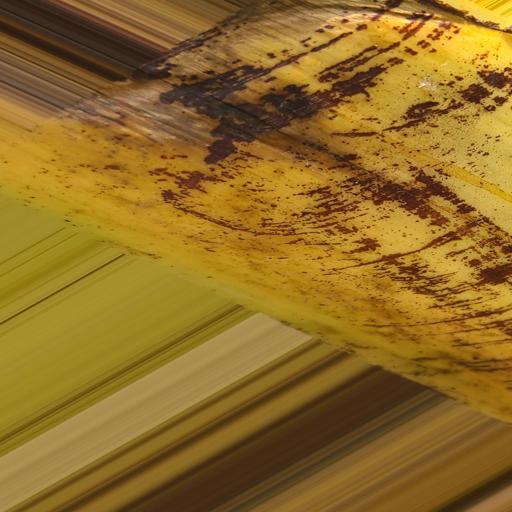
Label: bract_mosaic_virus